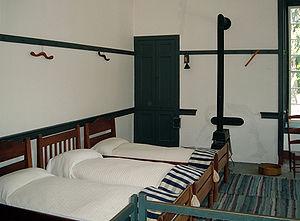
Les Shakers sont les membres d'une branche du protestantisme issue des quakers née au début du XVIIIᵉ siècle.